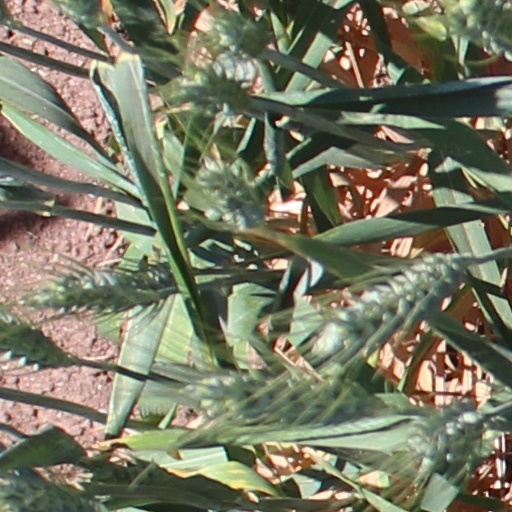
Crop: wheat